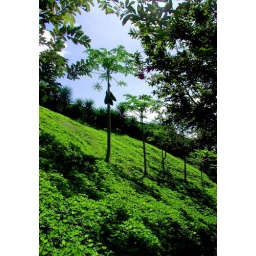
This area is part of the hillside leading down to the swimming pool and guest houses area below the owners residence.